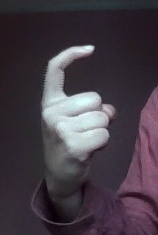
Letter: ra